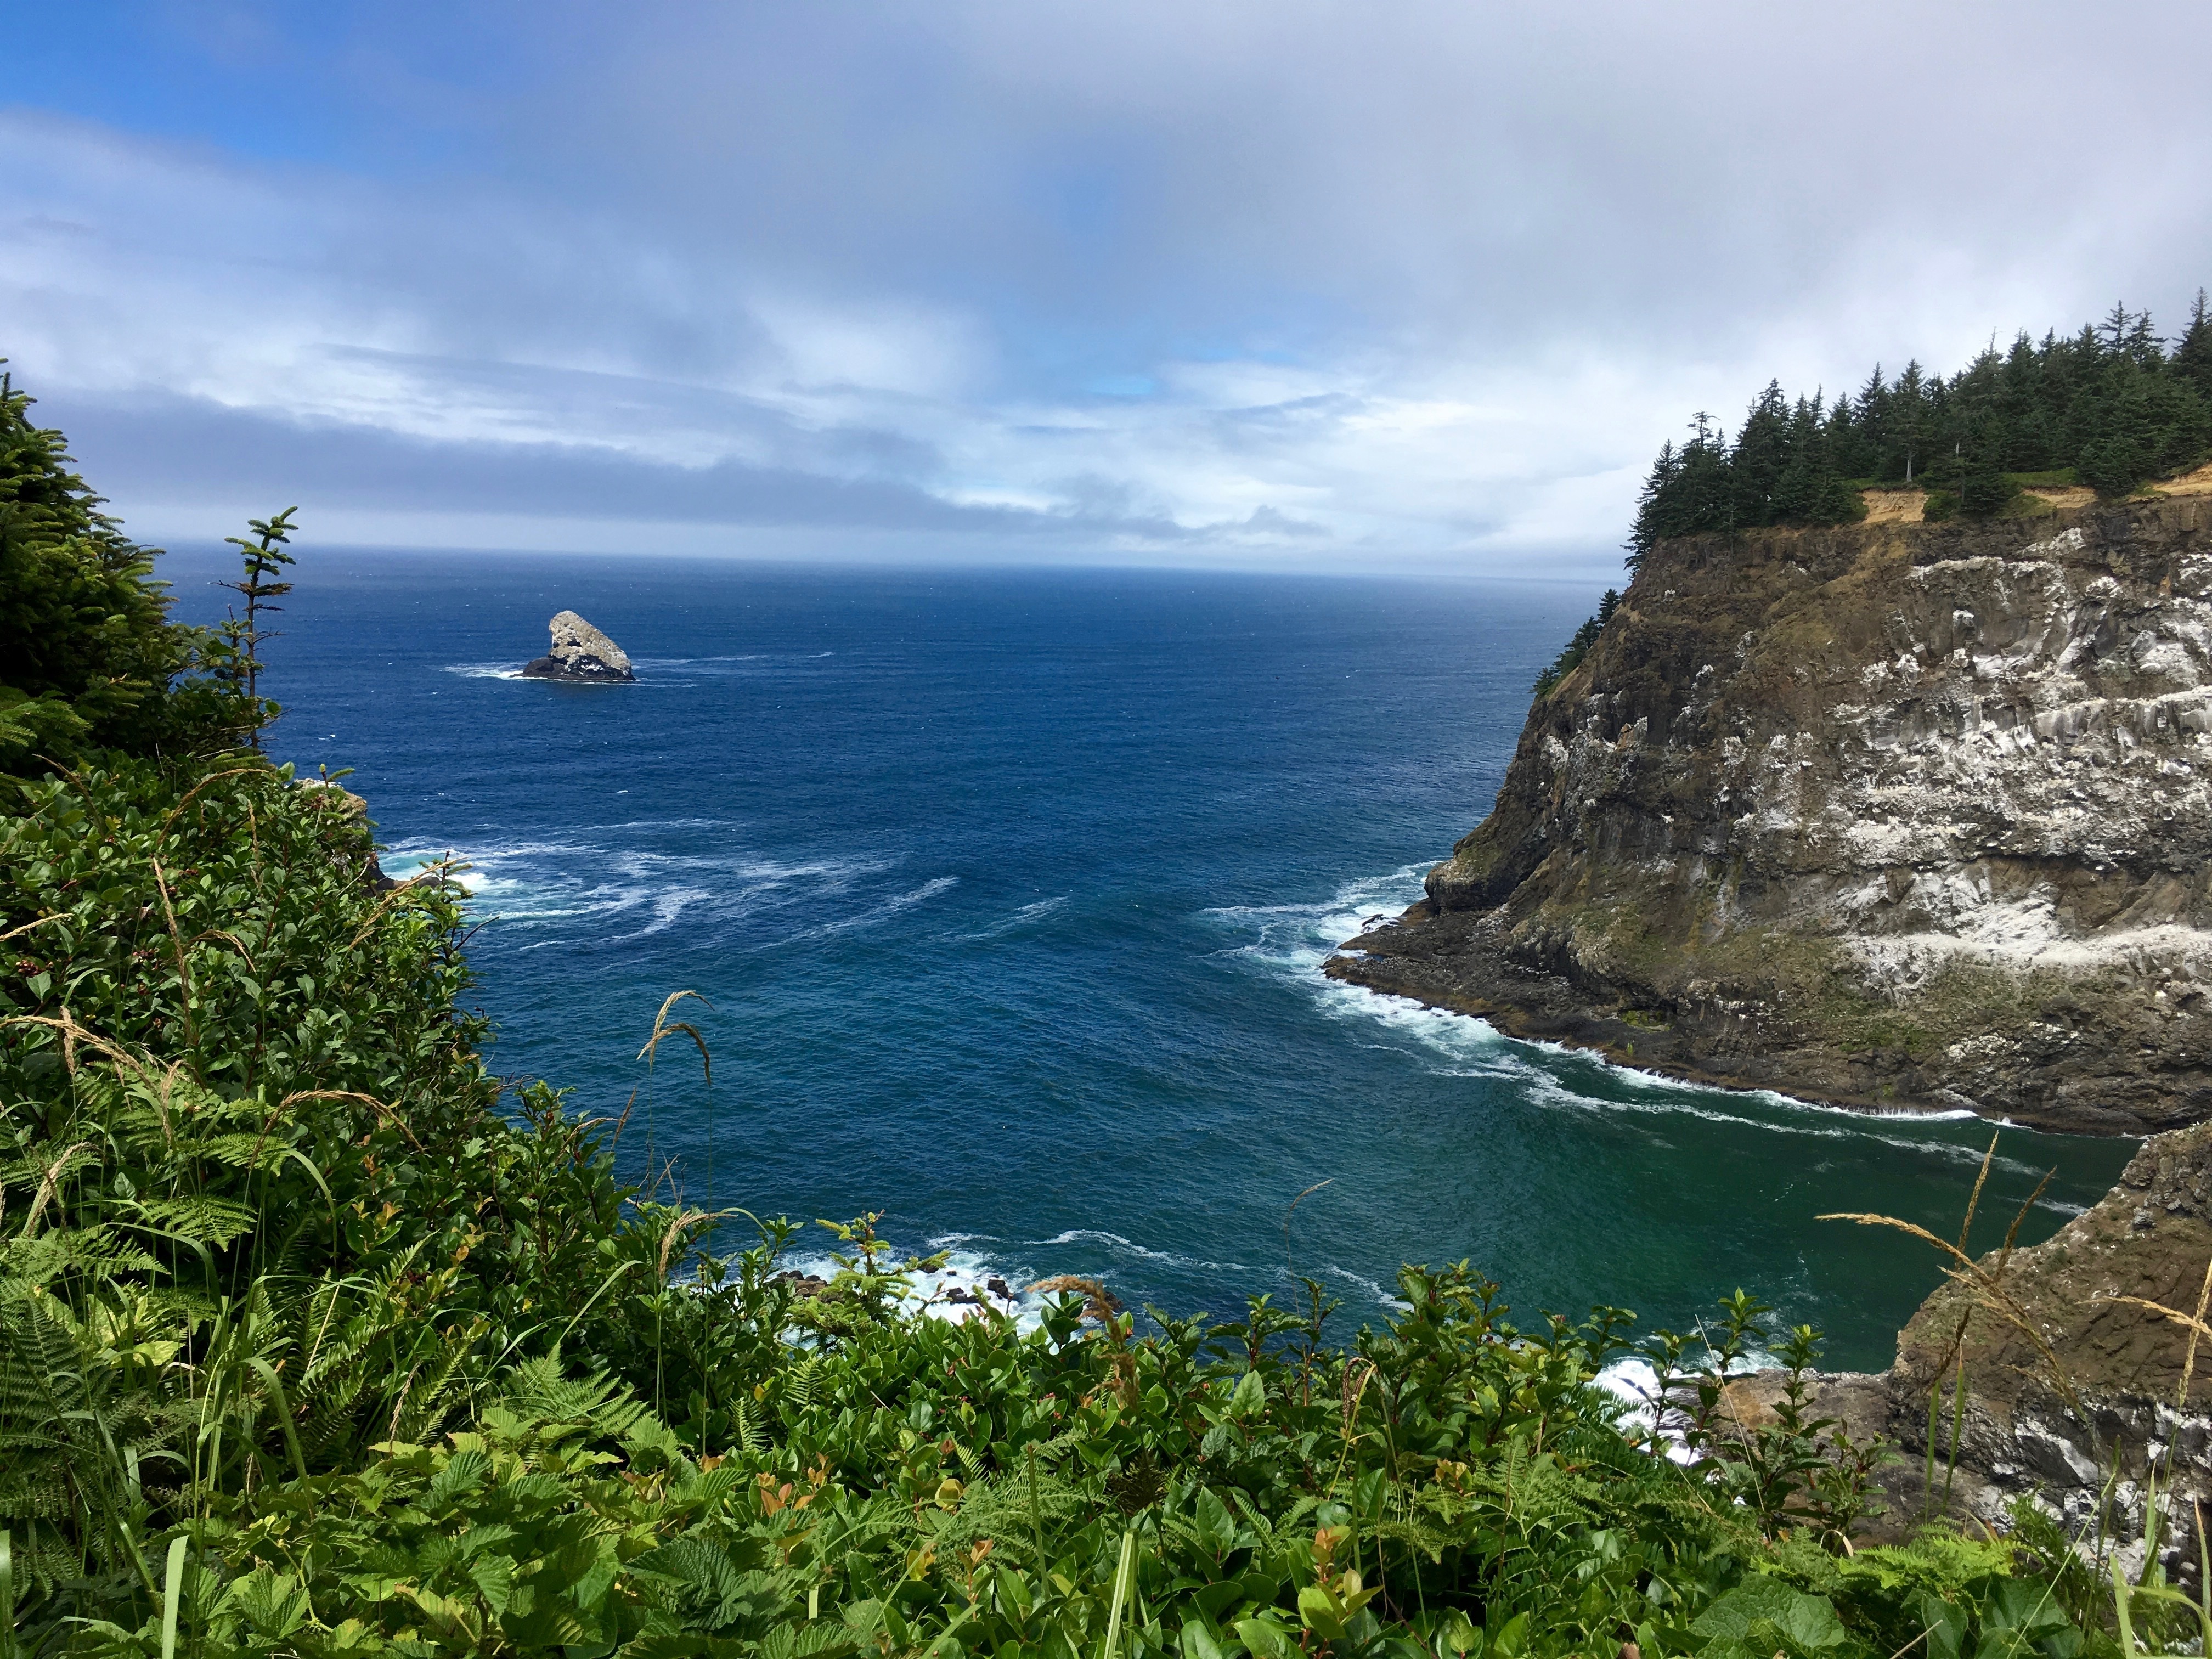
beach, sea, coast, ocean, shore, vacation, cliff, cove, bay, terrain, body of water, tropics, cape, oregon, islet, landform, geographical feature, promontory